Ka'eo Gonsalves

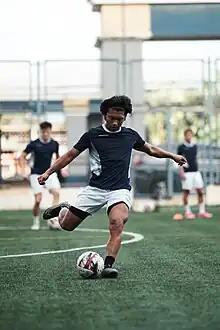
Gonsalves at Inspire Academy in the Philippines

Ka’eo Kainoa Carino Gonsalves (born January 6, 2005) is a Guamanian footballer who currently plays for the Hampden–Sydney Tigers and the Guam national team.